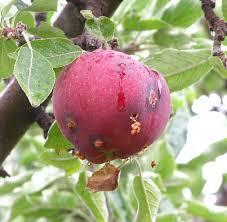
Label: apples